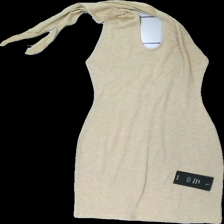
View: front
Type: Dress
Category: Ladies
Brand: Na-Kd
Colors: Beige
Material: 74% polyester, 26% cotton
Cut: Regular
Size: XS
Season: All
Price range: <50
Recommended usage: Reuse